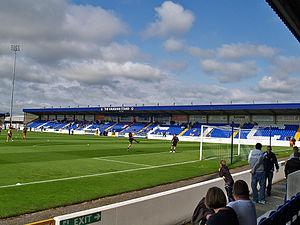
La frontière entre l'Angleterre et le pays de Galles, en anglais England-Wales border, en gallois Y ffin rhwng Cymru a Lloegr, est une limite administrative infranationale délimitant deux des quatre nations constitutives du Royaume-Uni : l'Angleterre à l'est et le pays de Galles à l'ouest. Intégralement située sur l'île de Grande-Bretagne, elle la traverse du nord au sud, respectivement de la mer d'Irlande à l'estuaire de la Severn.
Le Chester Football Club est un club de football anglais fondé en 2010, suite à la liquidation de Chester City, basé à Chester. Le club évolue depuis la saison 2018-2019 en National League North. Le club joue ses matchs à domicile au Deva Stadium.